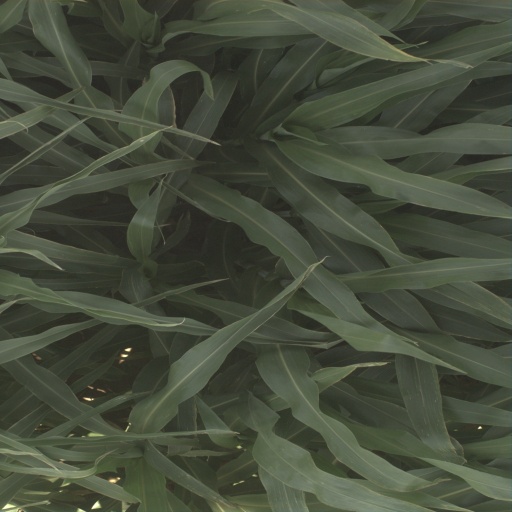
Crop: sorghum